Francis Mallmann

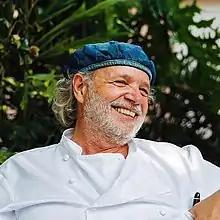
Francis Mallmann

Francis Mallmann (born January 14, 1956) is an Argentine celebrity chef, author, and restaurateur who specializes in Argentine cuisine, and especially in Patagonian cuisine with a focus on various Patagonian methods of barbecuing food. He has been featured on numerous international television programmes, as well as on the Netflix original series "Chef's Table".